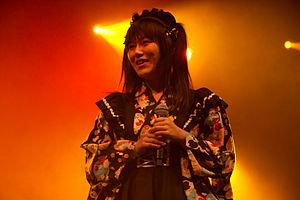
Mosaic.wav en concert à Japan Expo 2009 (Paris, France).